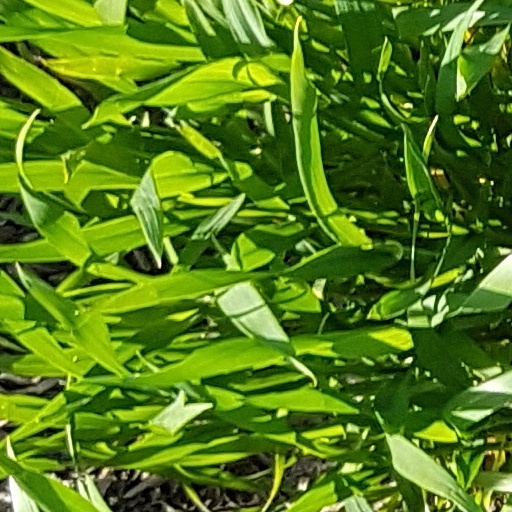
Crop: wheat